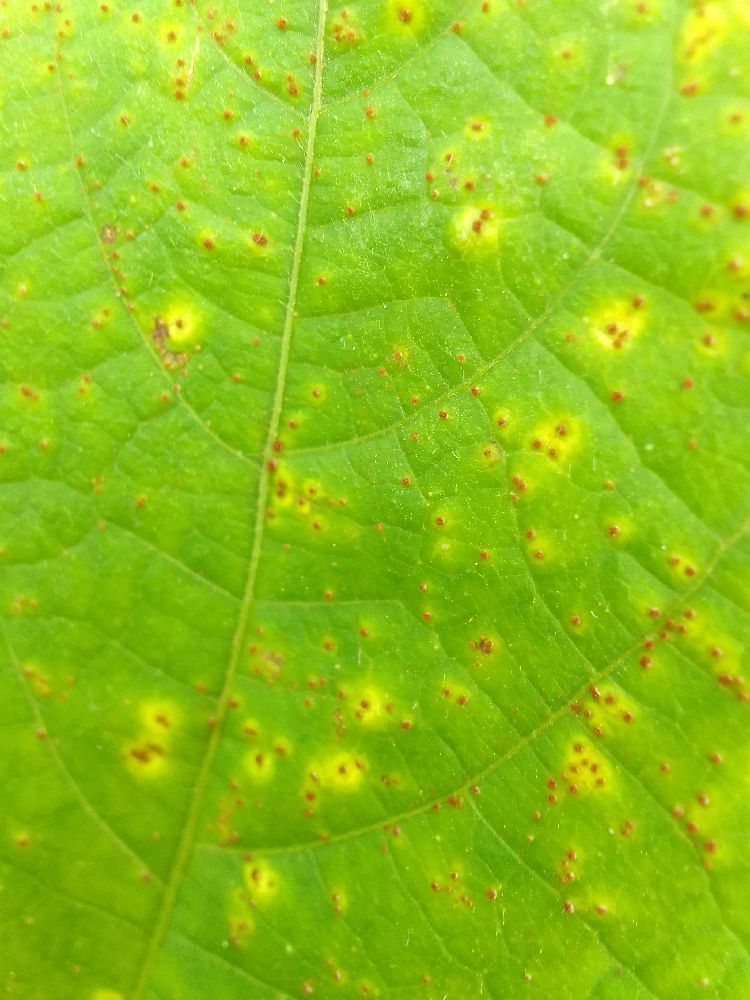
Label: rust